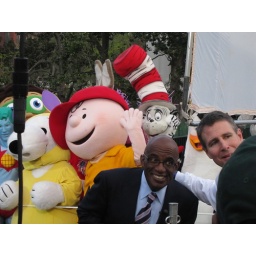
PBSKIDSWHEER2010 cat in the hat roker 2